Andrew Barclay (bookbinder)

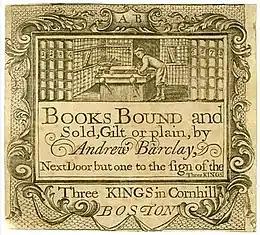
Andrew Barclay, bookbinding trade label

Andrew Barclay (1737–1823) was a Scottish bookbinder who emigrated from Kinross, Fifeshire, to Boston in the British-American colonies in the mid-eighteenth century. As the American Revolutionary War drew near, Barclay sided with the Loyalists and was compelled to leave Boston when the British were driven out in March 1776. Upon leaving Boston he was assigned a command in charge of getting Loyalist refugees out of Boston to Nova Scotia. Soon after, he continued his trade in British-occupied New York for the duration of the war. Bookbinder's trade labels like Barclay's, found on the inside cover of some of his works, are considered a rarity among books printed in colonial America.